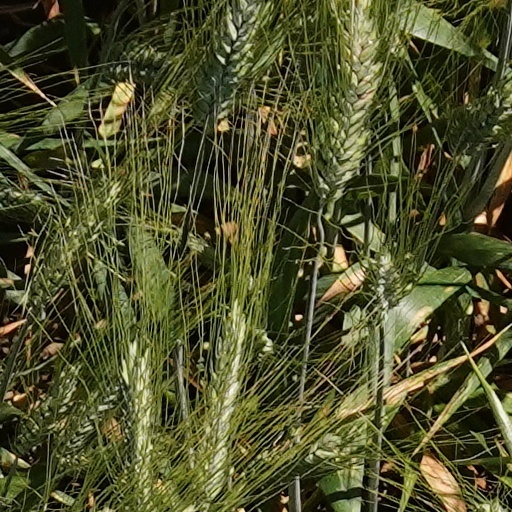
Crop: wheat